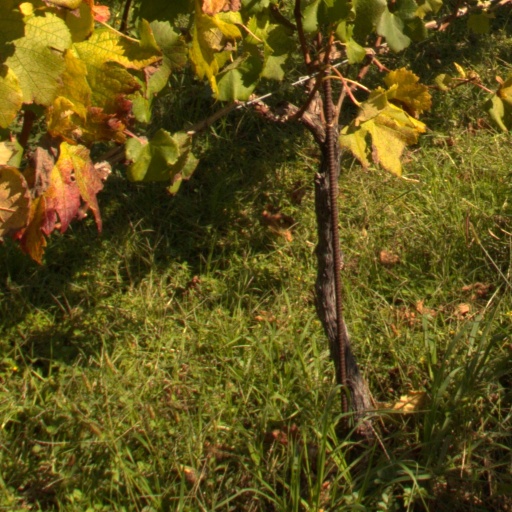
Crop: grape